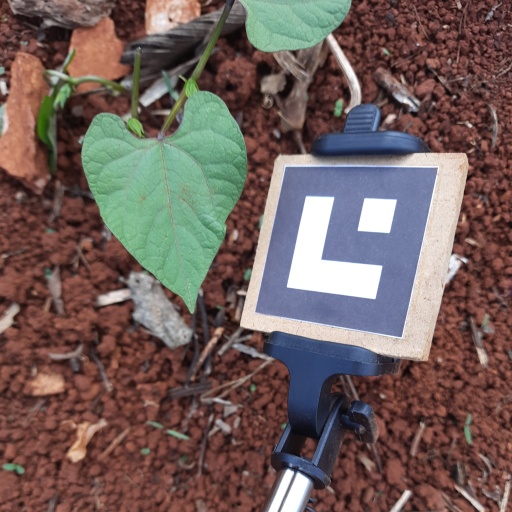
Observations: wavy surface, no eating holes, under shade